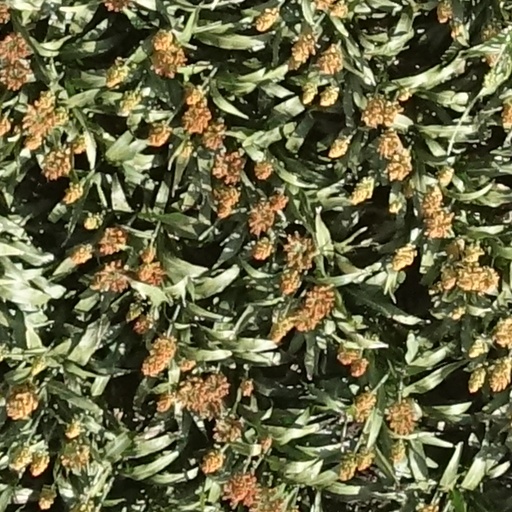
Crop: sorghum